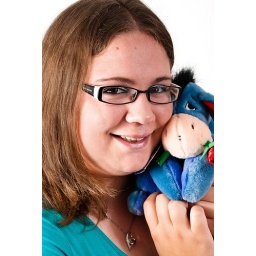
Portrait shoot with Bekkie in my home studio.Strobist: SB-600 silver brolly right and SB-80x shoot through brolly left. Cactus V4 Triggers.